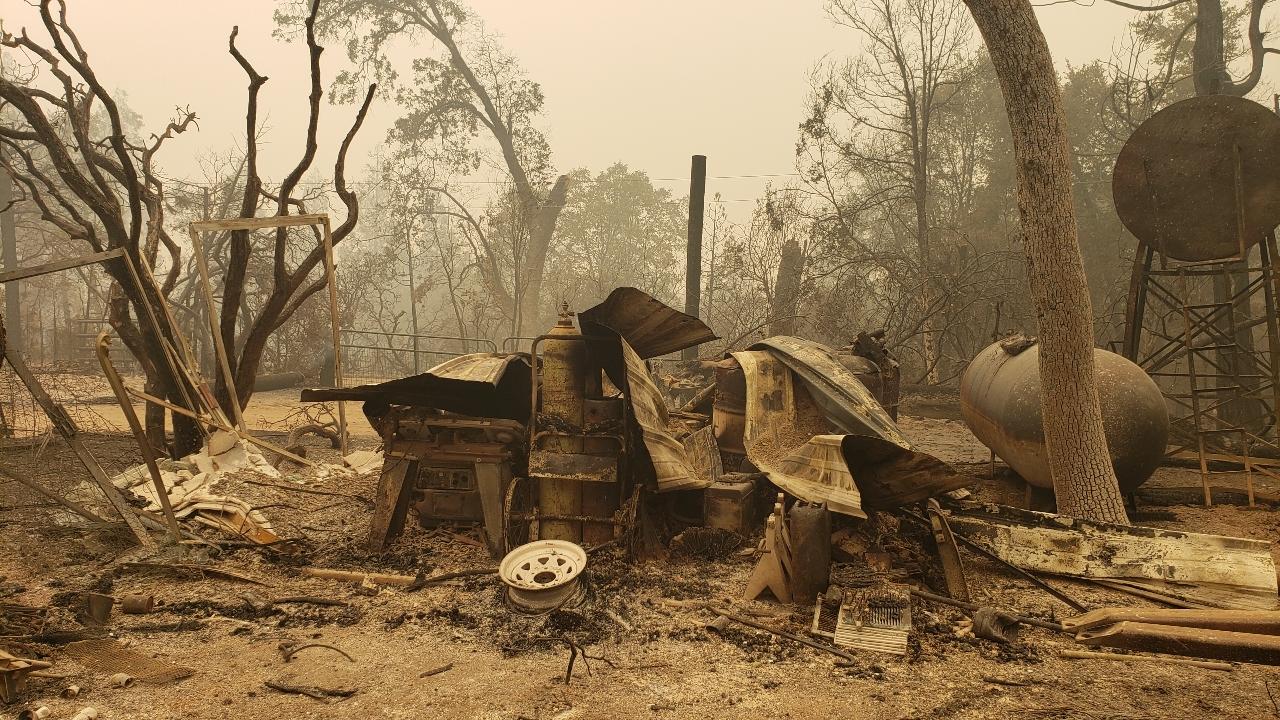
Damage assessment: destroyed